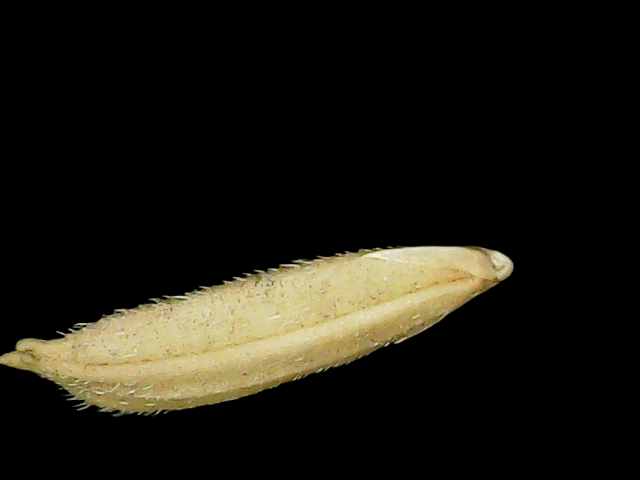
Rice variety: Binadhan11